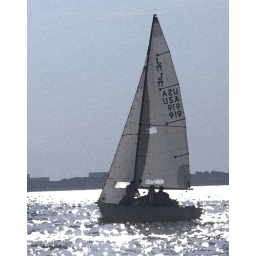
Clear Lake, Texas Wednesday sail boat races in 2005